Spanish language in the United States

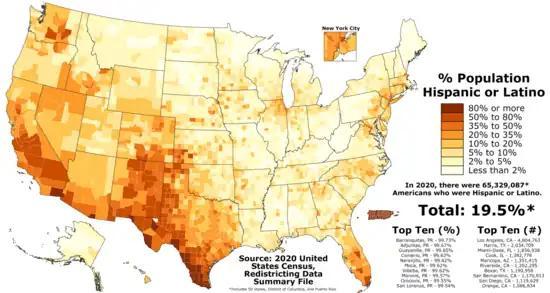
Distribution of Hispanics in the U.S. in the 2020 United States census.

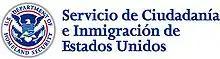
The Spanish-language logo of the United States Citizenship and Immigration Services

The language is most often spoken by Americans with a Hispanic or Latino background. In 2015, the proportion of Hispanics in the country who spoke Spanish at home was 73 percent (down from 78 percent in 2000).